Battle of Lowestoft order of battle

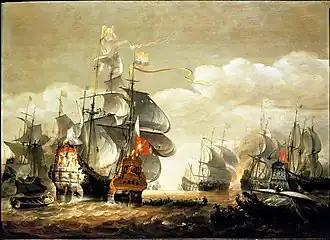
The Battle of Lowestoft, 13 June 1665, showing "Royal Charles" and the "Eendracht" by Hendrik van Minderhout, painted c. 1665

The ships that participated in the Battle of Lowestoft, a naval engagement between the English and Dutch off the English port of Lowestoft on 13 June (New Style) 1665 during the Second Anglo-Dutch War. 95 English ships (later rising to 100 when ships joined during the battle), commanded by James Stuart, Duke of York, faced 107 Dutch ships led by Jacob van Wassenaer, Baron Obdam. The battle ended in a victory for the English, capturing 9 Dutch ships and sinking 8 others, for the loss of only one ship (the "Charity").